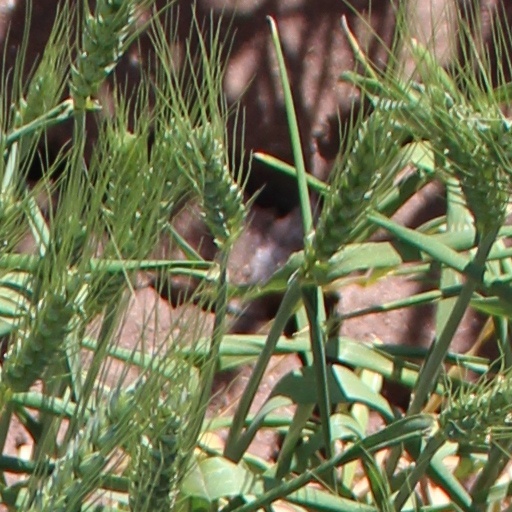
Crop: wheat